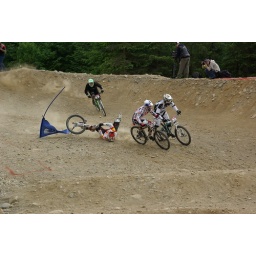
rafa alvarez crashes in the 4x at fort william mountain bike world cup 2008